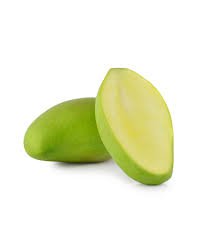
Label: Mango